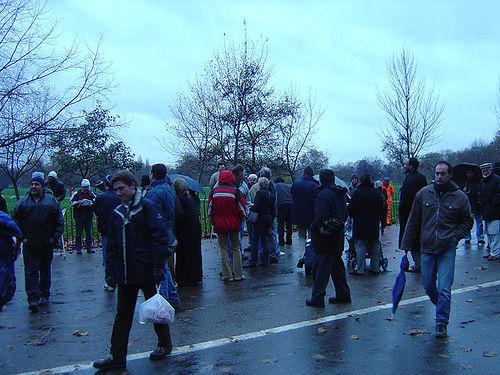
Weather: rain or strom